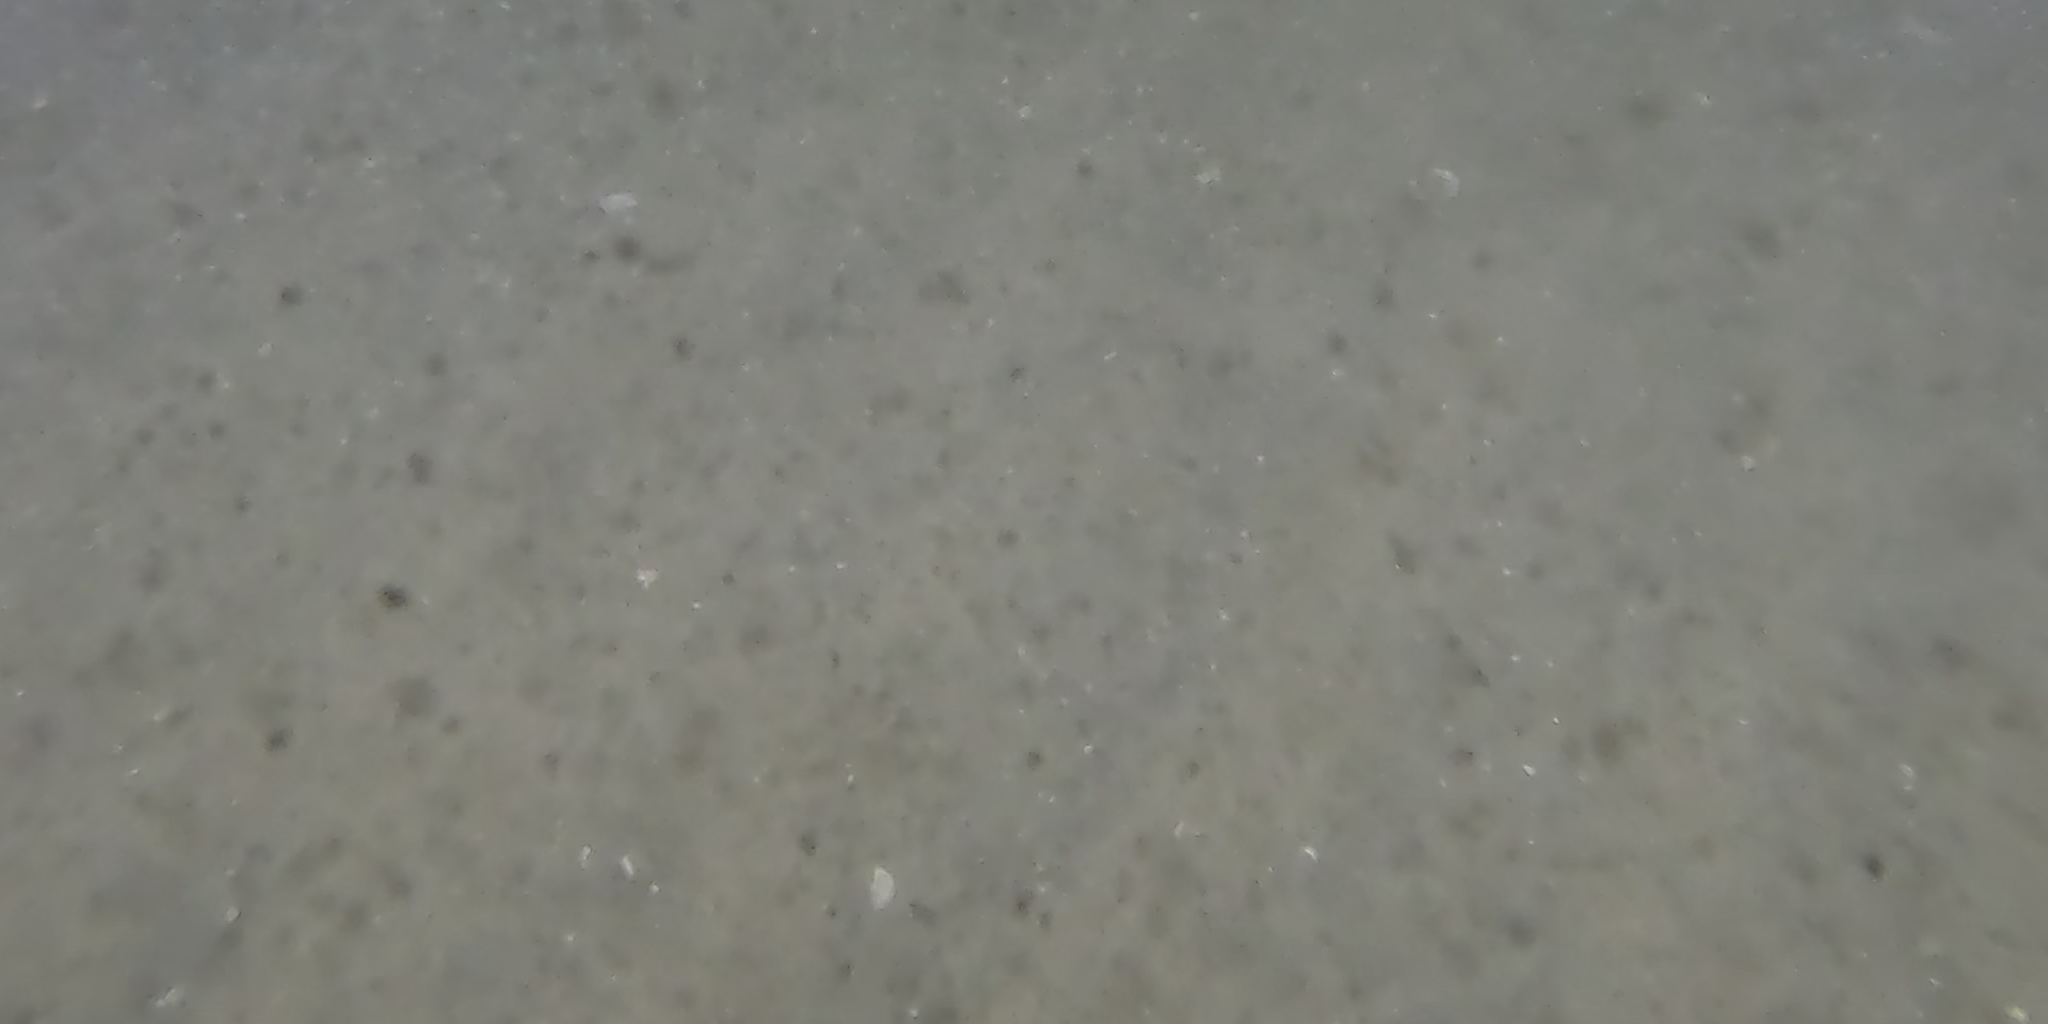
Seabed habitat: sand